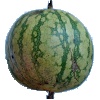
Label: Watermelon 1